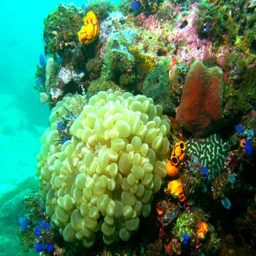
biodiversity refers to all the different kinds of living organisms within a given area